Deivapiravi (1960 film)

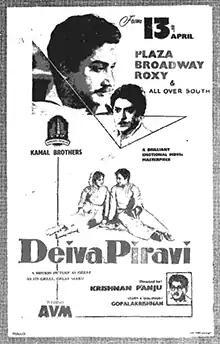
Theatrical release poster

Deivapiravi is a 1960 Indian Tamil-language film directed by Krishnan–Panju. The film stars Sivaji Ganesan, Padmini, S. S. Rajendran, K. A. Thangavelu and M. N. Rajam. It was dubbed and released in Telugu as "Anumanam" on 24 June 1961. At the 8th National Film Awards, the film won the All India Certificate of Merit for the Third Best Feature Film. It was also remade in Hindi in the same year under the title "Bindya".